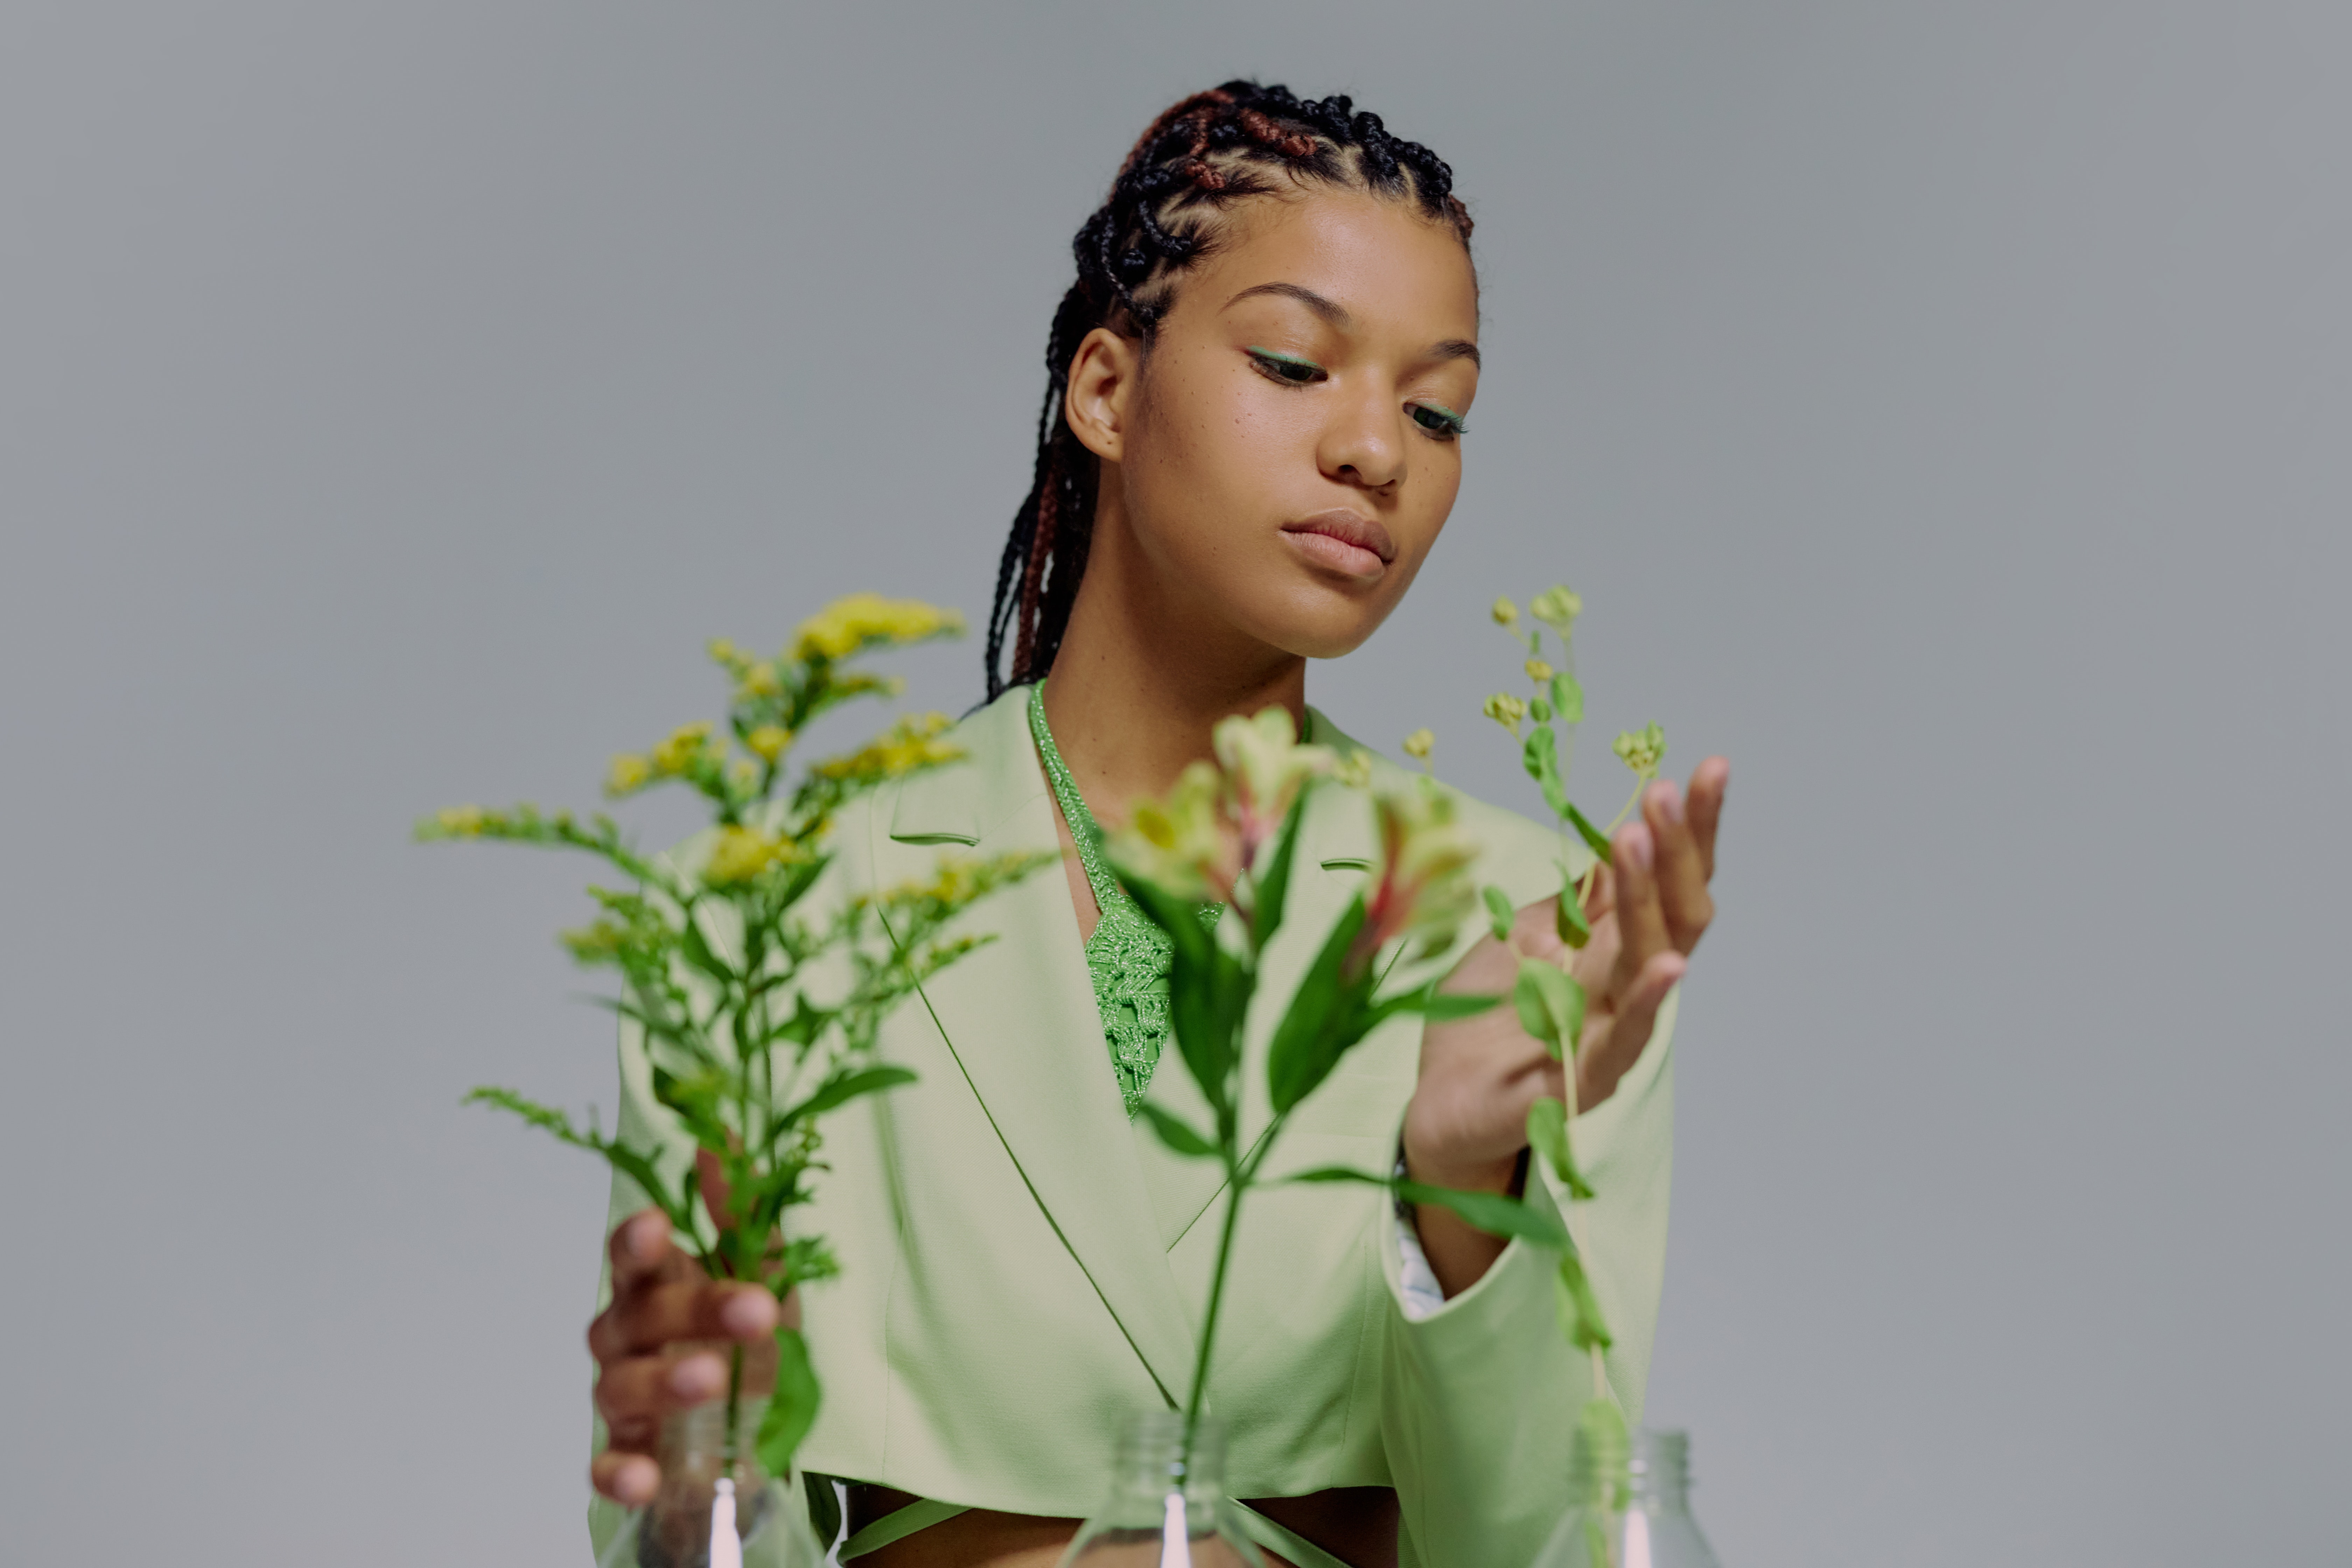
beauty, plant, eyelash, fashion design, happy, flower arranging, event, jewellery, grass, floristry, floral design, t shirt, earrings, fashion accessory, headpiece, flower, flowering plant, fashion model, artificial flower, audio equipment, bouquet, performance, orator, plant stem, competition